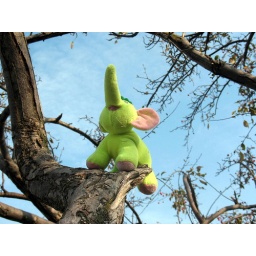
a stuffed animal in a tree